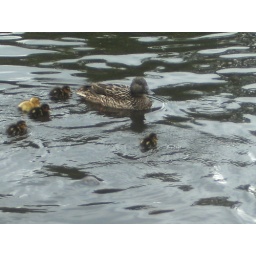
Taken up by the duck pond near the big house up Hampstead Heath